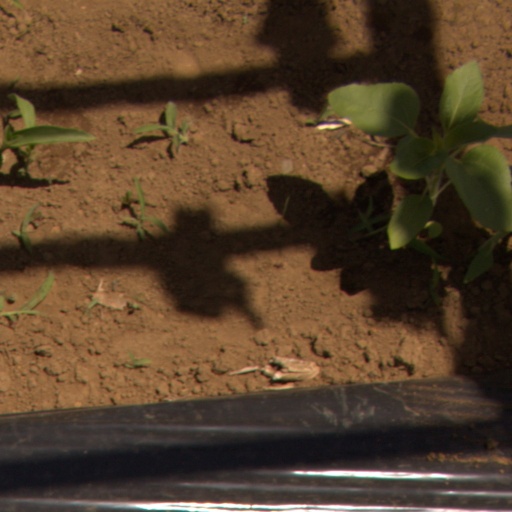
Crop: Jerusalem artichoke